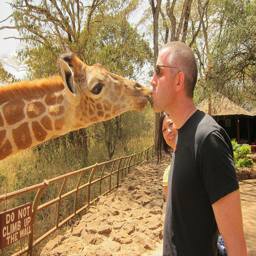
A giraffe is licking a mans face at the zoo.
A man in black shirt being licked by a giraffe.
The man is being kissed by the giraffe.
a giraffe giving a man wearing sunglasses a kiss
A giraffe kissing a man with a shaved.